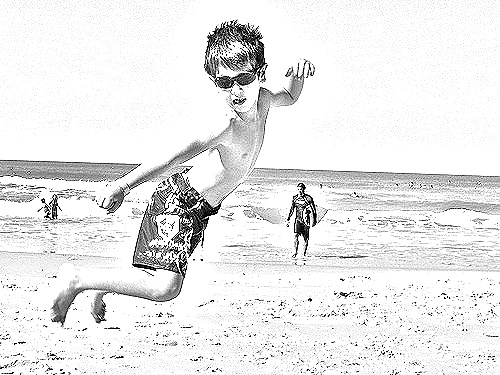
Portrait style: Sketch Portrait